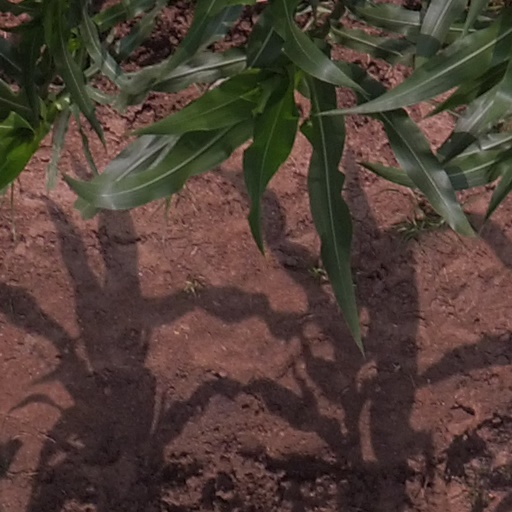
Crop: maize; corn